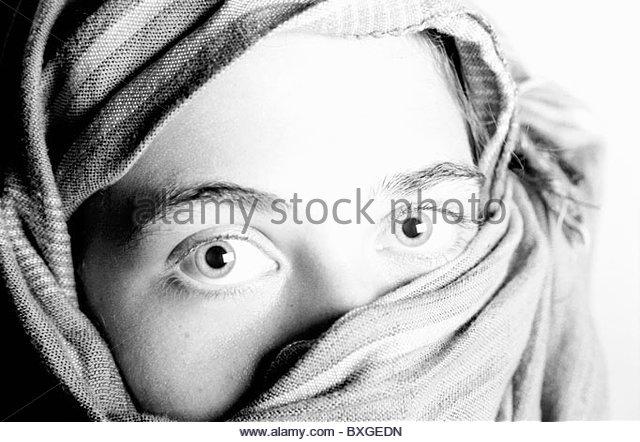
portrait of a young woman wearing a traditional headscarf
Relation: Visible, Meta